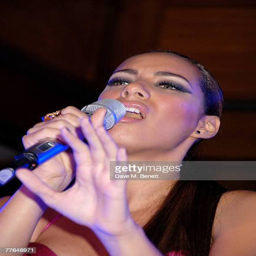
pop artist performs on stage